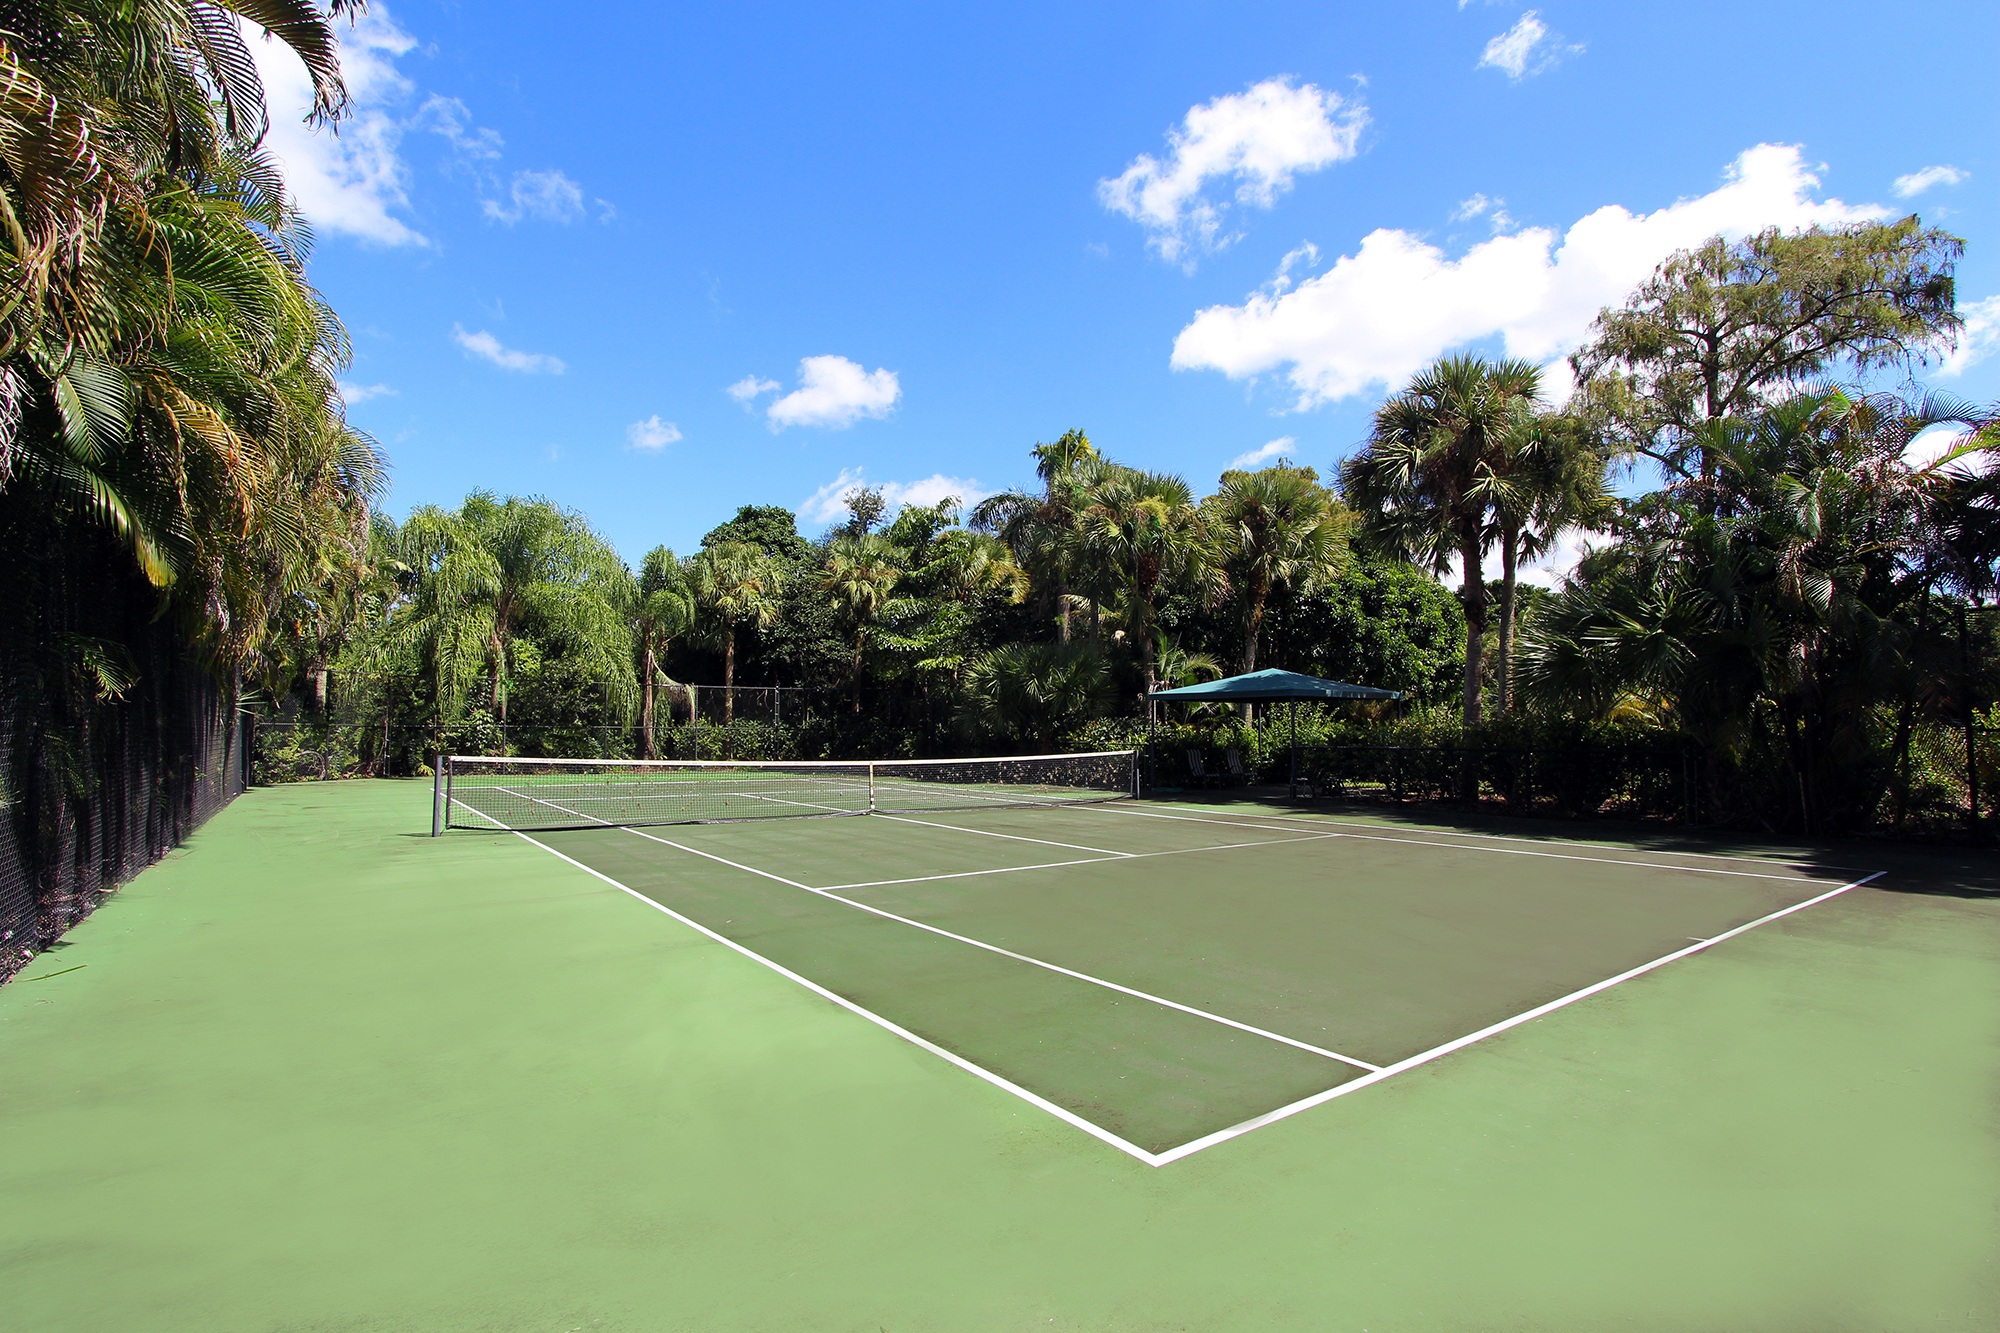
grass, structure, lawn, home, tennis court, golf course, tennis, sports, court, estate, for sale parkland, residential area, sport venue